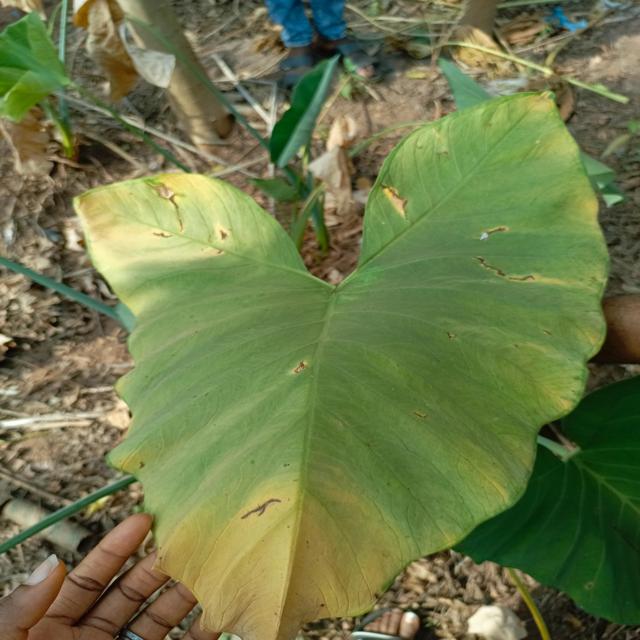
Label: Early_Blight